Saint-Jean-aux-Bois, Ardennes

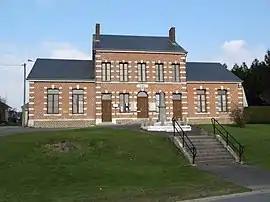
The town hall in Saint-Jean-aux-Bois

Saint-Jean-aux-Bois is a commune in the Ardennes department in northern France.